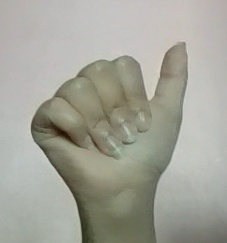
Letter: dhad